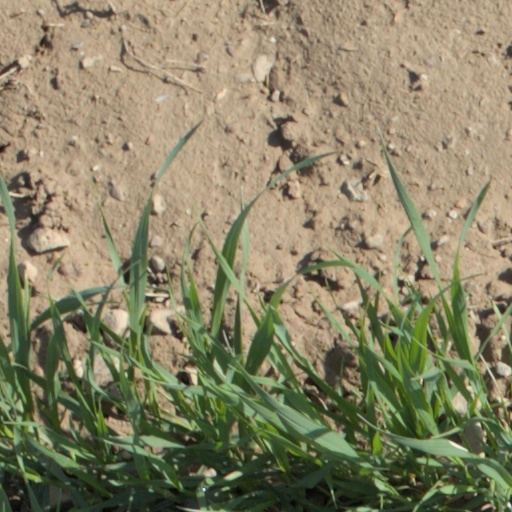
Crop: wheat